Tribe of Benjamin

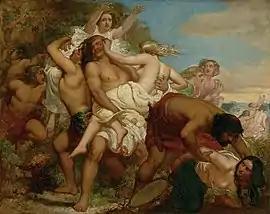
"The Tribe of Benjamin Seizing the Daughter of Shiloh" by John Everett Millais, 1847.

The Book of Judges recounts that the rape of the concubine of a member of the tribe of Levi by a gang from the tribe of Benjamin resulted in a battle at Gibeah, in which the other tribes of Israel sought vengeance, and after which members of Benjamin were killed, including women and children. Almost the entire tribe of Benjamin was wiped out by the other Israelites. Six hundred men from the tribe of Benjamin survived by hiding in a cave for four months. The text refers several times to the Benjaminite warriors as "men of valour" despite their defeat.